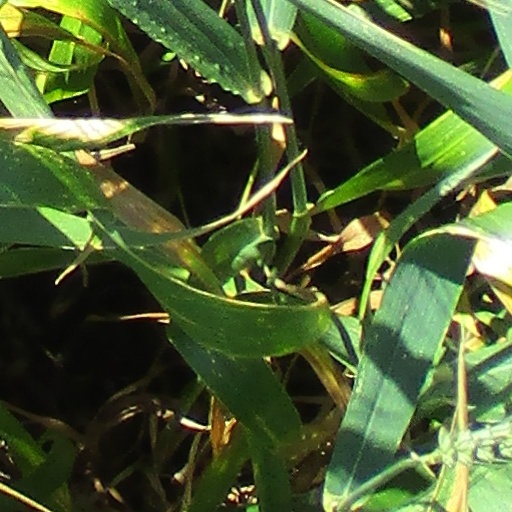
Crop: wheat